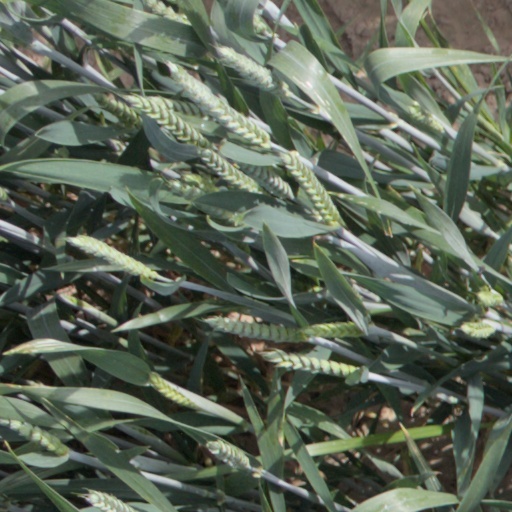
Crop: wheat